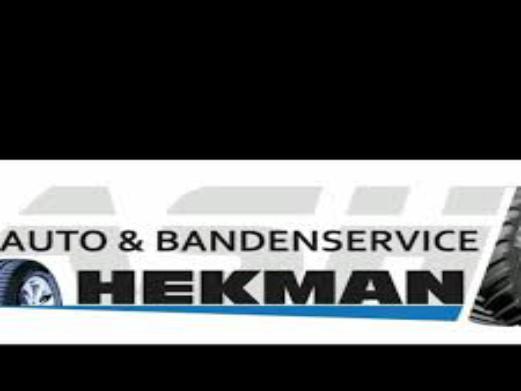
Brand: hekman
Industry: Necessities